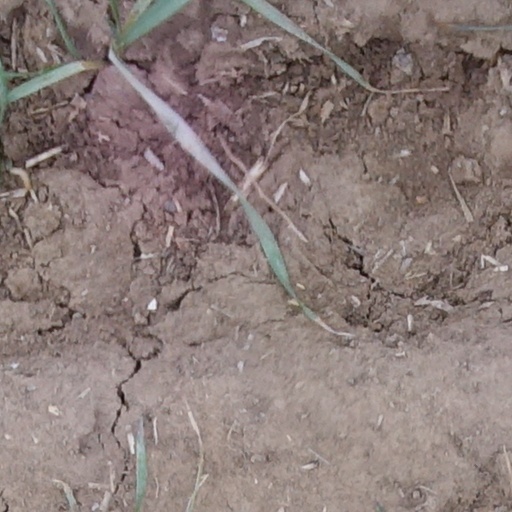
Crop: wheat